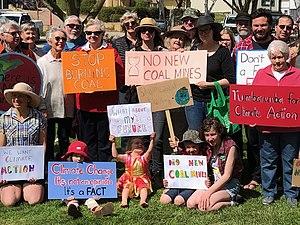
La solastalgie ou éco-anxiété est une forme de souffrance et détresse psychique ou existentielle causée par exemple par les changements environnementaux actuels et attendus, en particulier concernant le réchauffement climatique et la biodiversité. Ce concept permet aussi selon Glaway & al. de mieux comprendre certains liens entre santé humaine et santé environnementale, qui inclut la santé des écosystèmes, en particulier via « les effets cumulatifs des changements climatiques et environnementaux sur la santé mentale, émotionnelle et spirituelle ». Le syndrome de solastalgie peut être associé à un stress pré-traumatique. Les changements semblent déjà en cours et au moins pour partie définitifs ; pour Vaishnavi Bhamidi ils sont tels que « le degré de traumatisme psychologique auquel un phénomène aussi répandu que le changement climatique peut donner lieu est sans précédent » et une autre crise est celle de la biodiversité, en partie seulement liée au climat.